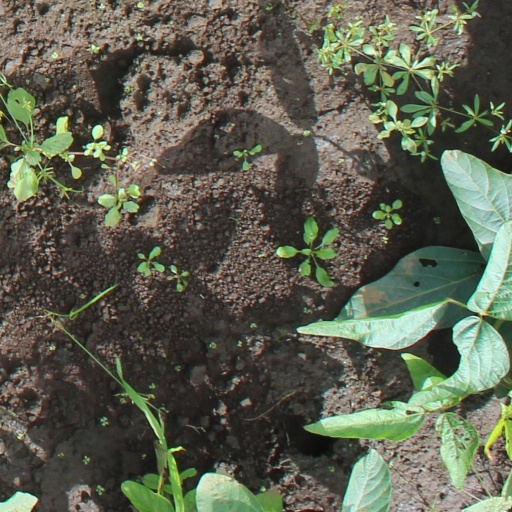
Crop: soybean